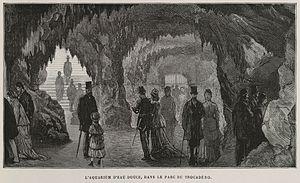
L’Aquarium de Paris, aussi appelé Cinéaqua, est un aquarium situé sous la colline de Chaillot entre le Trocadéro et la Seine, dans le 16ᵉ arrondissement de Paris, en France. Il a été construit en 1867, ce qui fait de lui le premier aquarium du monde. Fermé en 1985, il a été rouvert en 2006. Le circuit de visite s'étend sur 3 500 m² sous terre.
Les jardins du Trocadéro sont situés dans le 16ᵉ arrondissement de Paris, face à la Seine. Ils ont une superficie de 93 930 m².